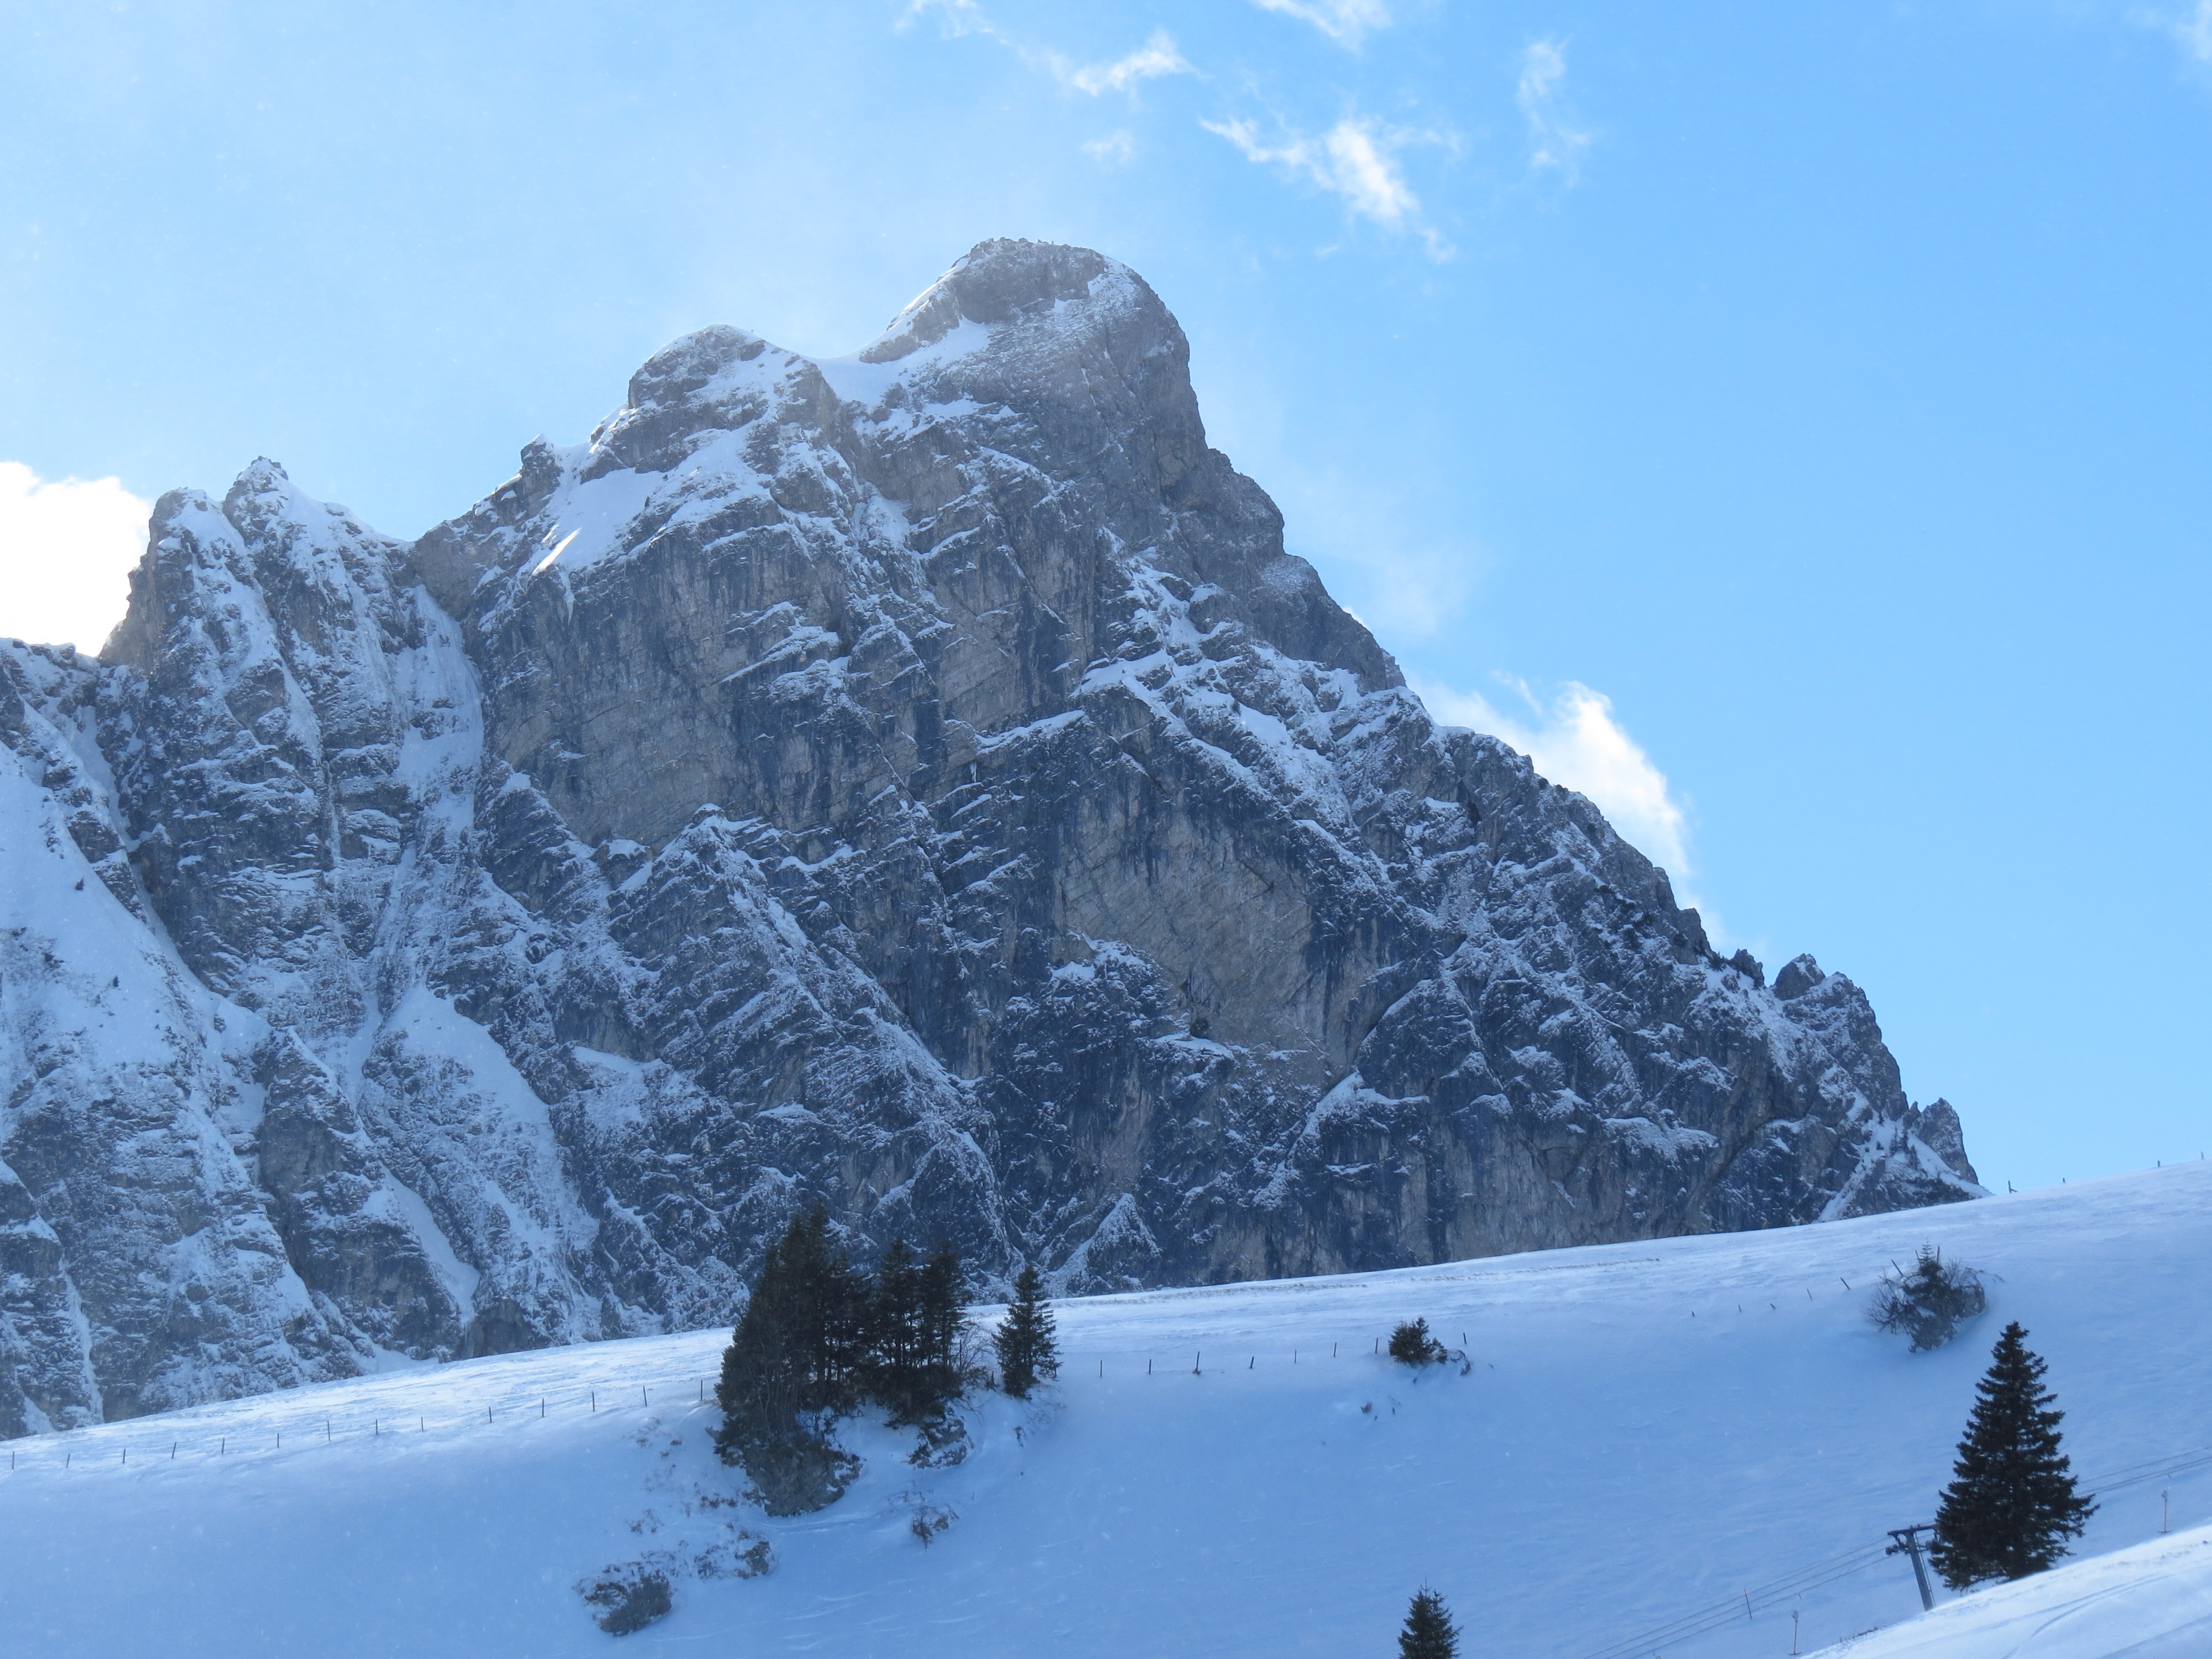
rock, mountain, snow, winter, sky, white, adventure, mountain range, idyllic, weather, romantic, snowy, blue, season, ridge, summit, mountaineering, sunny, clouds, mountains, alps, plateau, wintry, winter magic, landform, ski run, ski touring, north wall, ski mountaineering, mountainous landforms, geological phenomenon, aggenstein, aggenstein north face